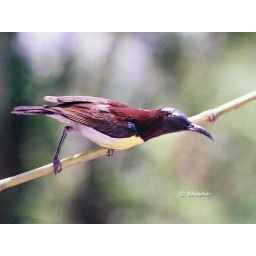
This is a male purple rumped sunbird .It 's look very colorful and it's feather glisten in sunlight.